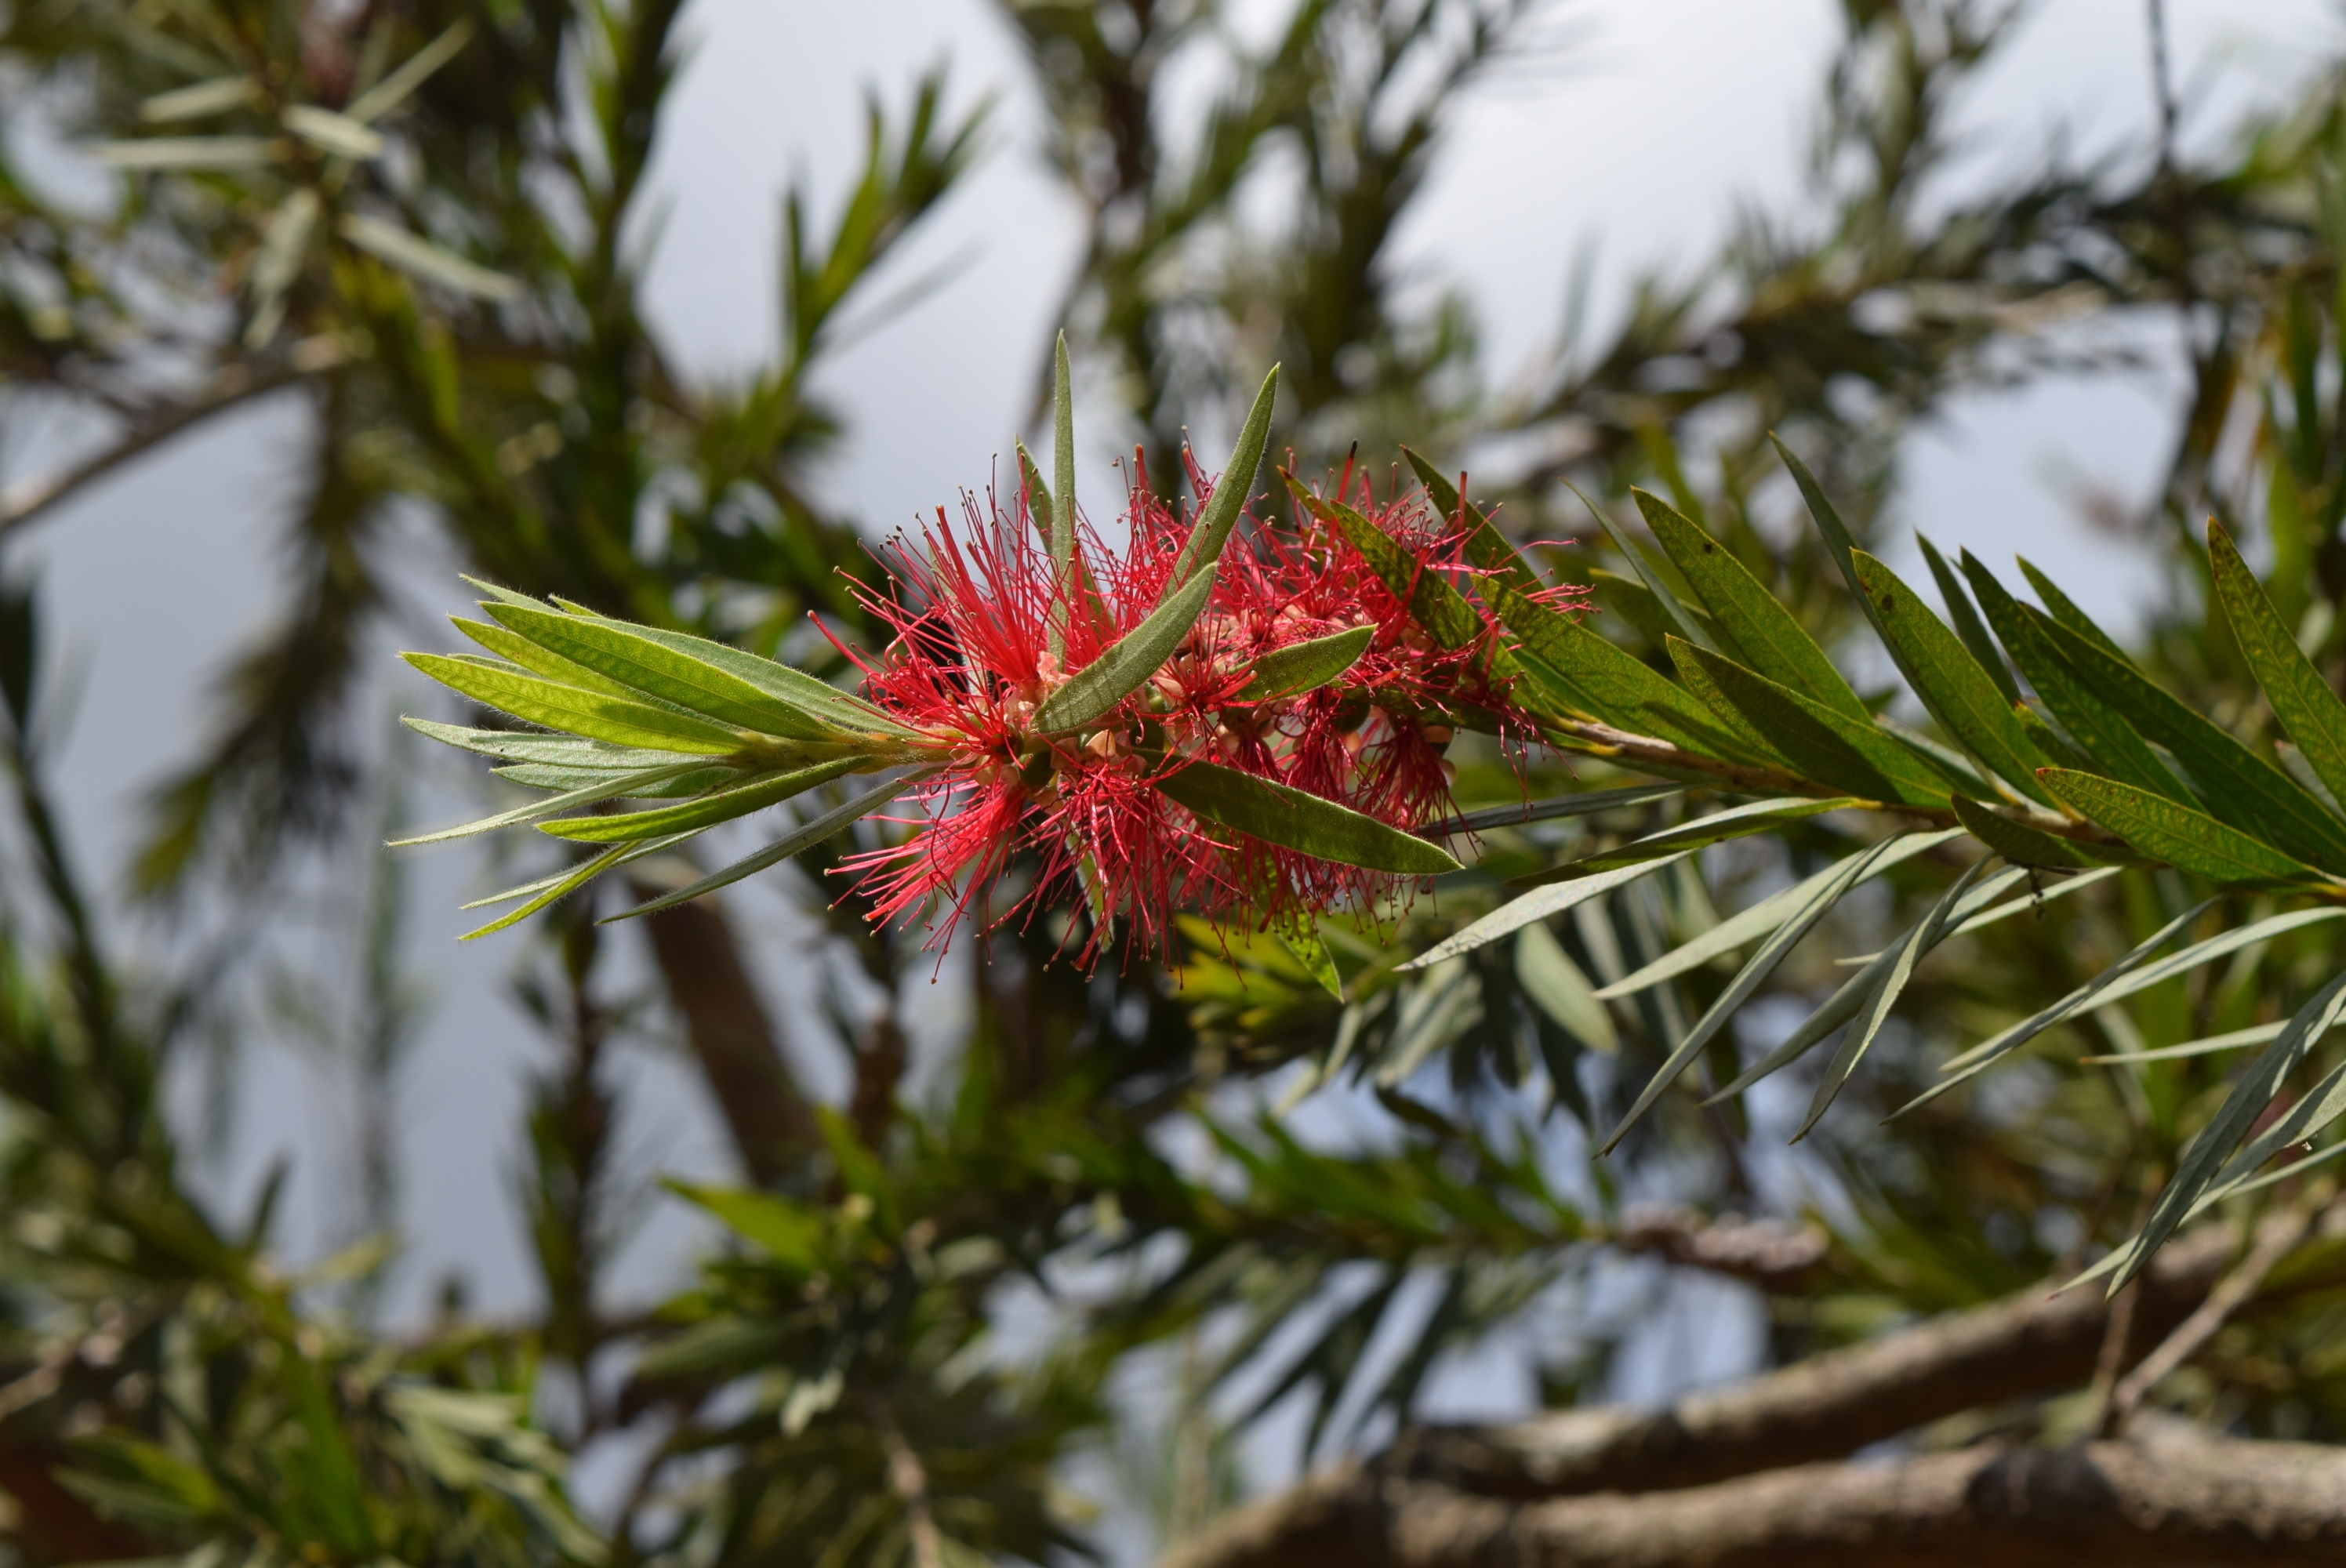
tree, nature, branch, blossom, plant, leaf, flower, frost, green, evergreen, botany, fir, flora, season, wildflower, conifer, close up, spruce, shrub, callistemon, larch, macro photography, flowering plant, bottle brush, woody plant, land plant, thorns spines and prickles